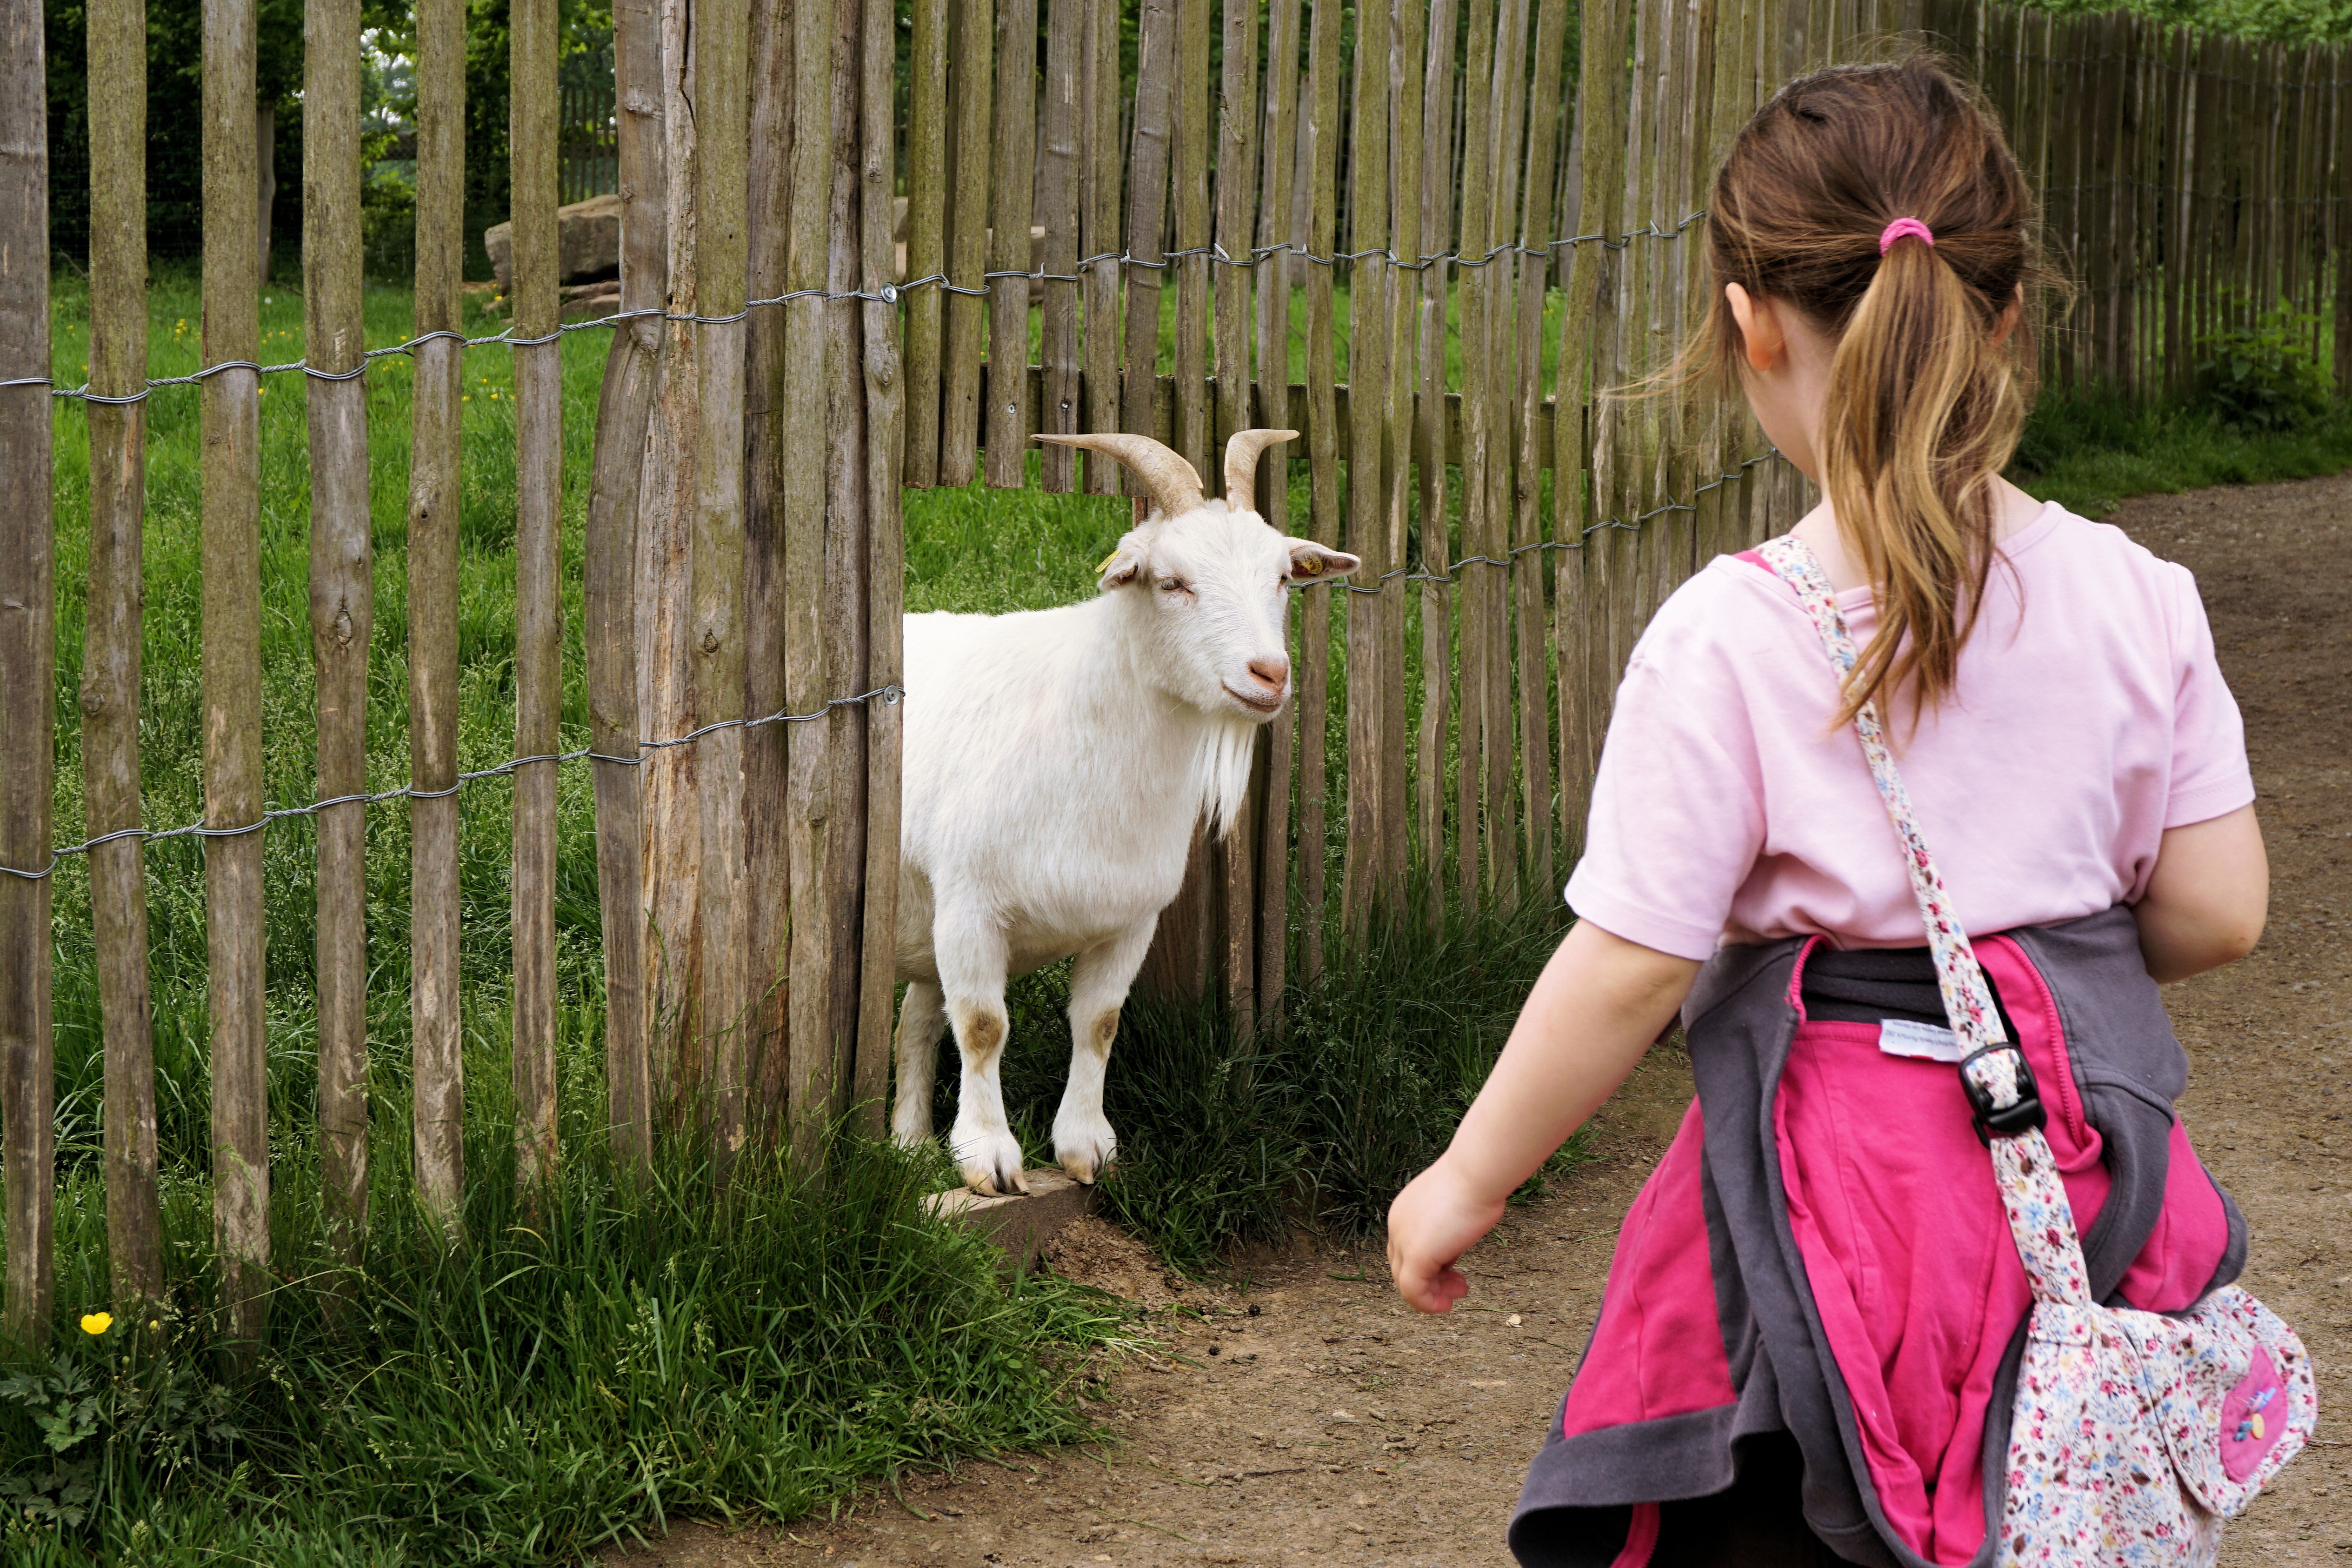
fence, girl, farm, meadow, animal, goat, feed, pet, pasture, mammal, child, feeding, goats, sababurg castle, dwarf goat